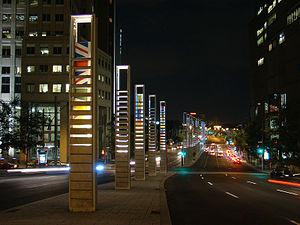
Montréal, Québec, Canada. La rue University, au coin De La Gauchetière, en regardant vers le sud.
Le boulevard Robert-Bourassa est une importante voie du centre-ville de Montréal, au Québec.